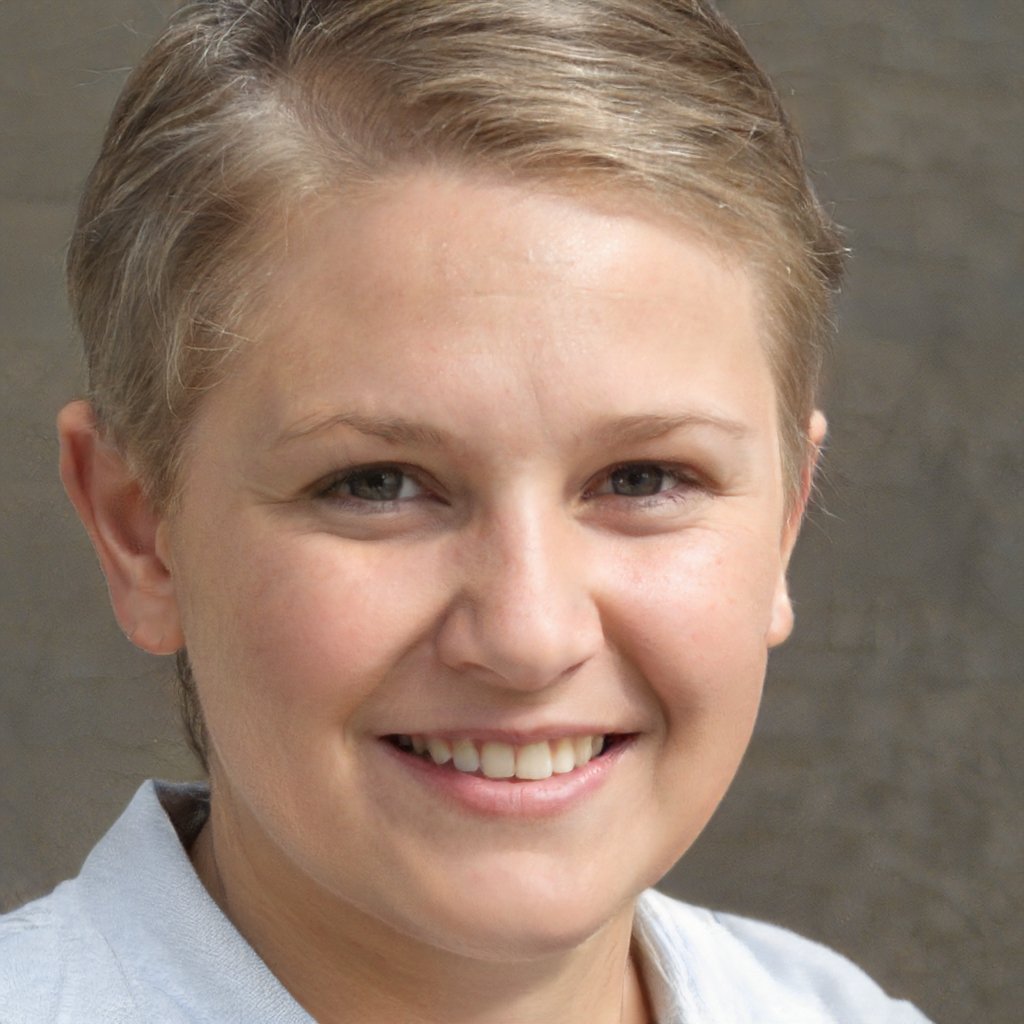
Portrait style: Real Portrait